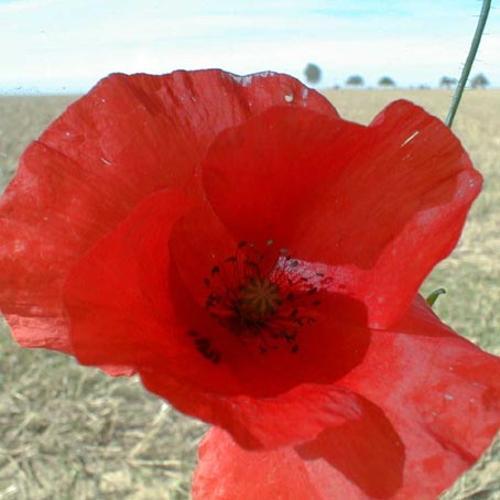
Label: corn poppy